Mikoyan Project 1.44

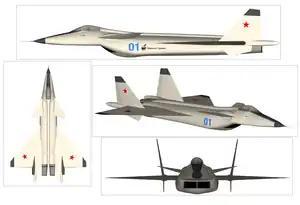
3-dimensional view

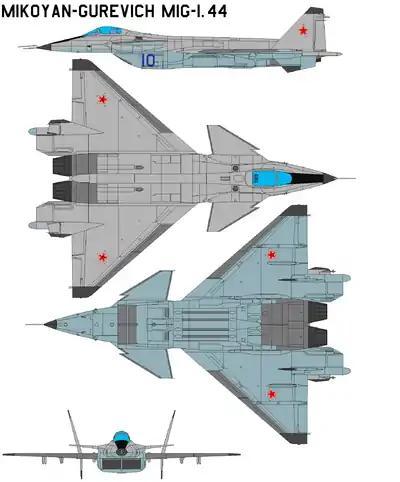
4-view illustration

"Note: Since the 1.44 and 1.42 never went beyond pre-production, most specifications are estimated."